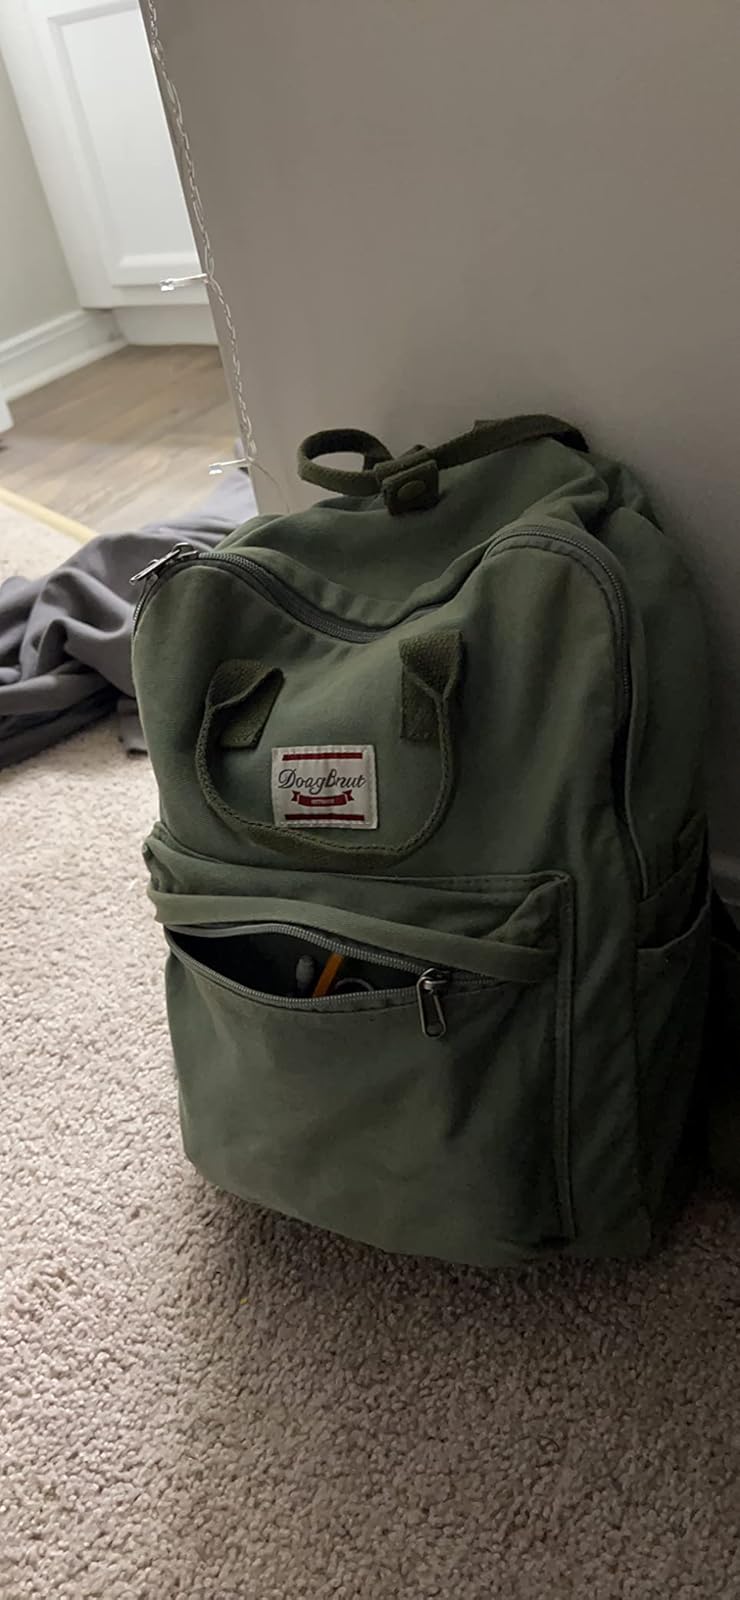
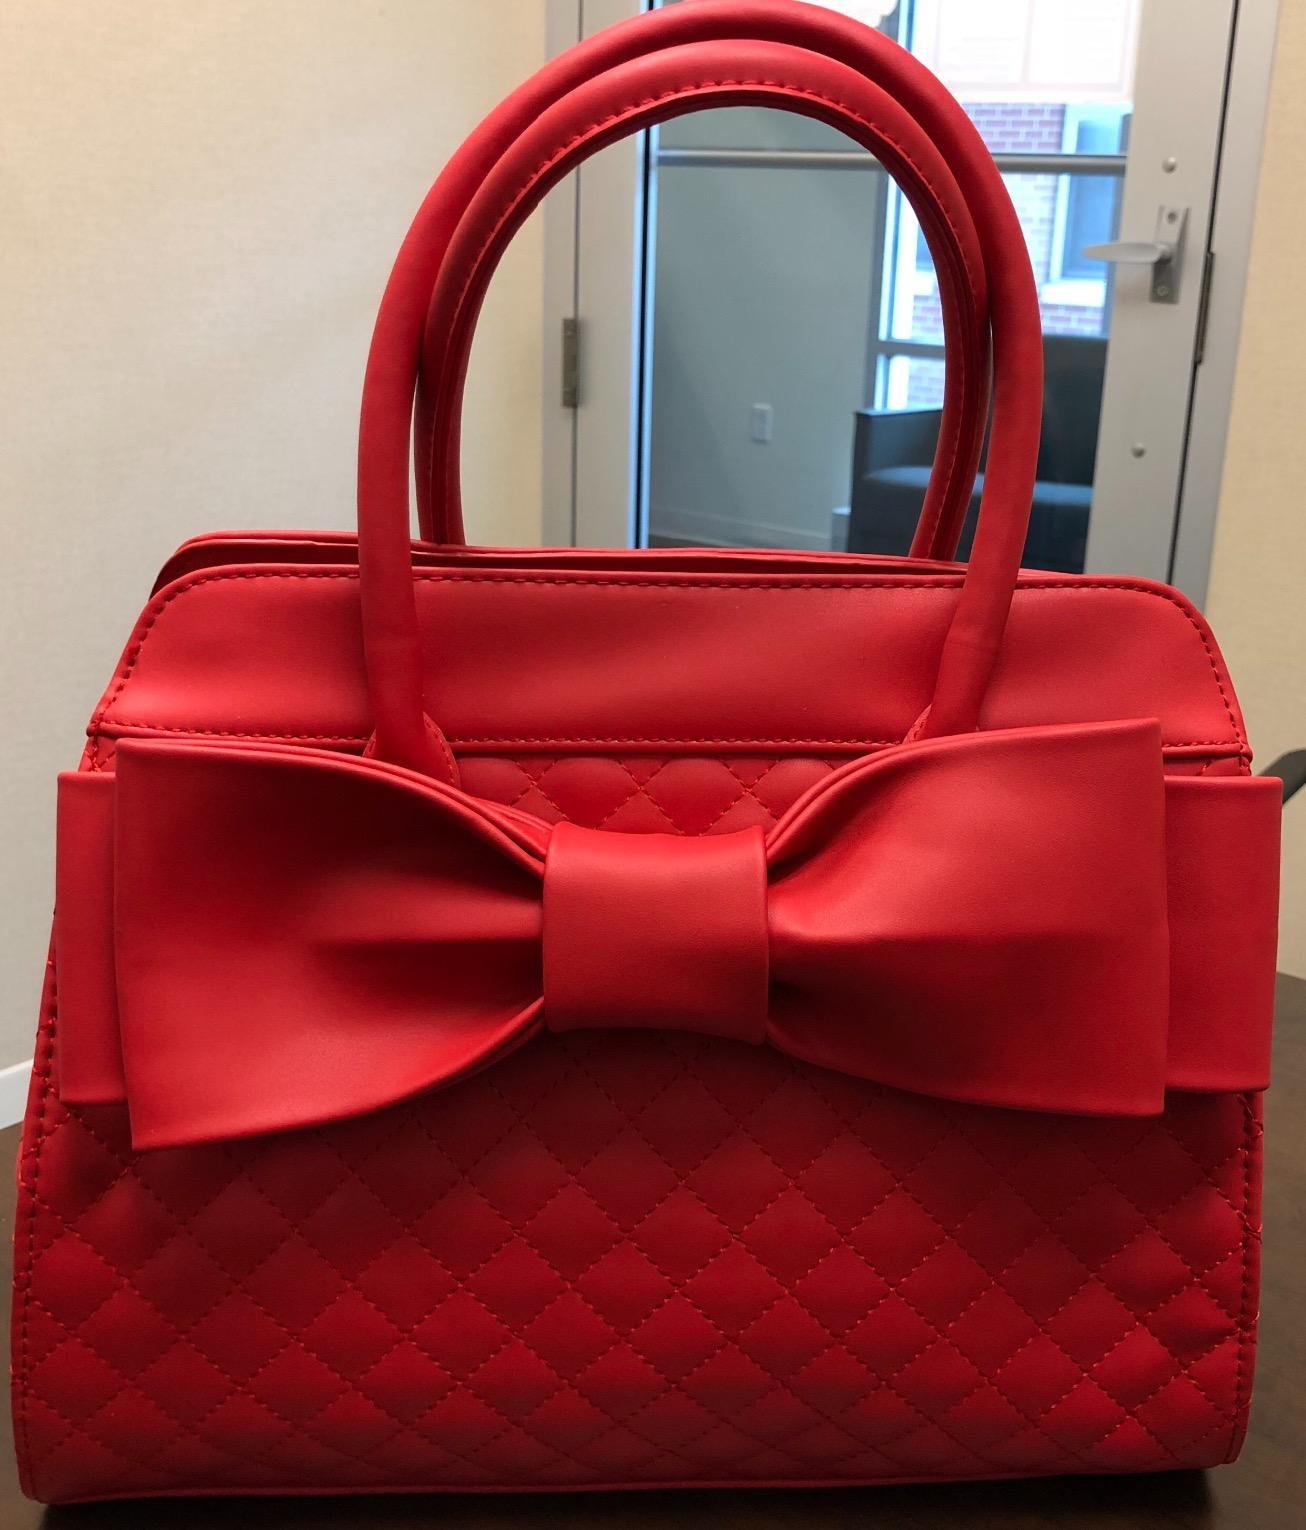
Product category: accessories_handbag
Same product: no